Haregī, Iran

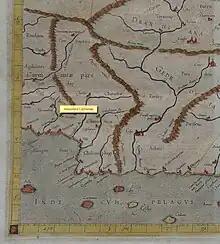

The village sits aside an ephemeral stream that some have identified with the Salarus River which Ptolemy though was the site of Alexandria Carmania.